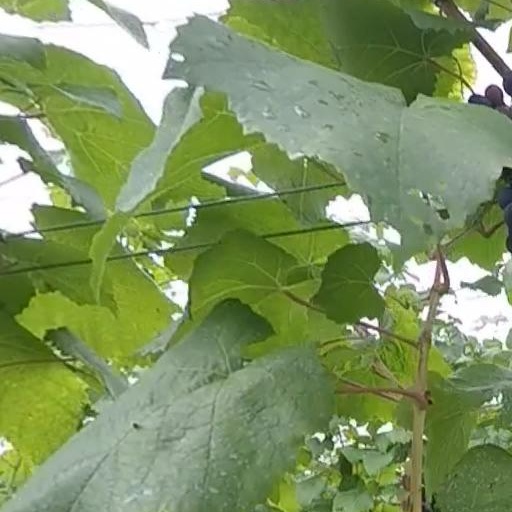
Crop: grape